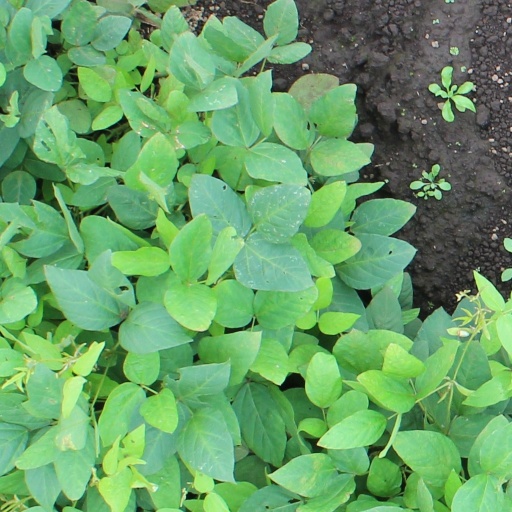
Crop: soybean